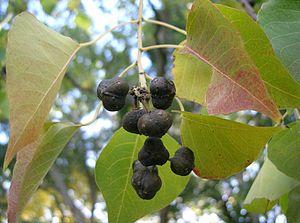
Triadica sebifera, ou Croton sebiferum c'est-à-dire Croton porte-suif Stillingia sebifera vulg. Suiffier ou Gluttier porte-suif (Juss., Jacq.) est une espèce d'arbre originaire d'Asie (Est de la Chine centrale (Vallée du Yangzi Jiang), Taïwan et Japon, Java ), et importé aux États-Unis, où il est devenu une espèce envahissante, poussant généralement aux latitudes inférieure à 32 °.